Chicago cocktail

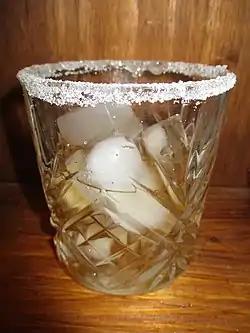

The Chicago cocktail is a brandy-based mixed drink probably named for the city of Chicago, Illinois. It has been documented in numerous cocktail manuals dating back to the 19th century. Chicago restaurant critic John Drury included it in his 1931 guide "Dining in Chicago", noting that it had been served at the American Bar in Nice and the Embassy Club in London. Whether it originated in Chicago is unknown.